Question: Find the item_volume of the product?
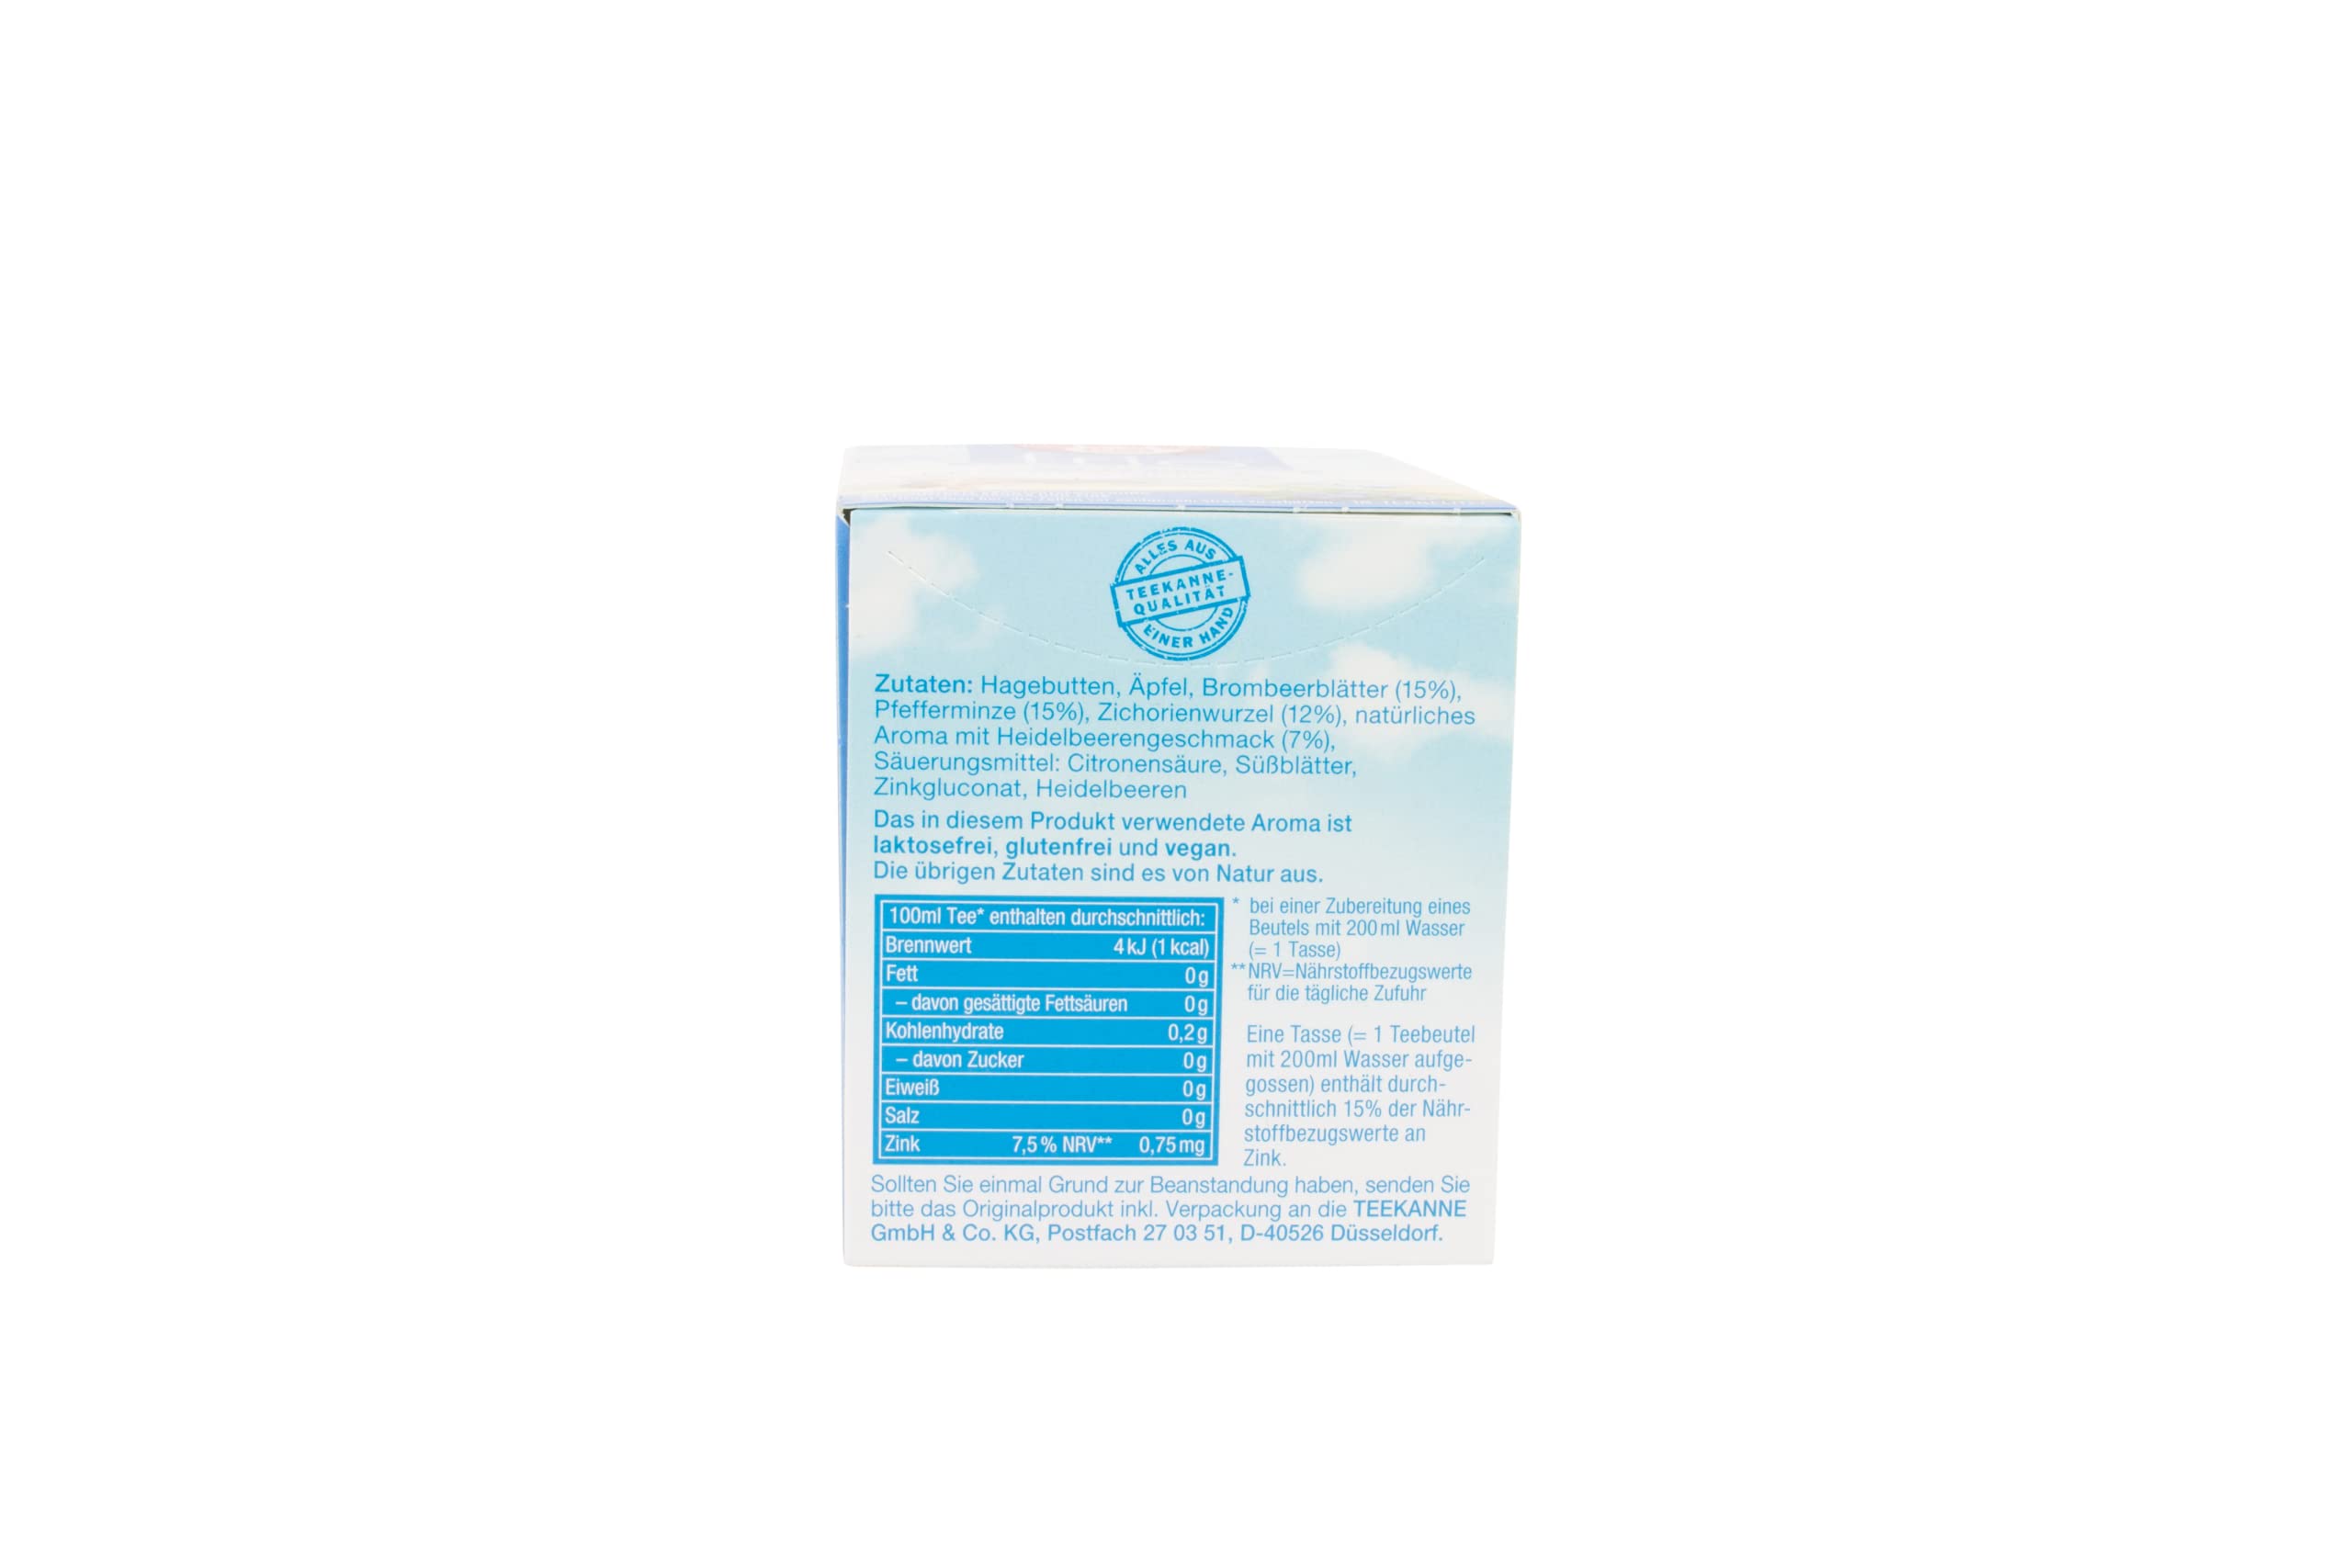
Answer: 100.0 millilitre